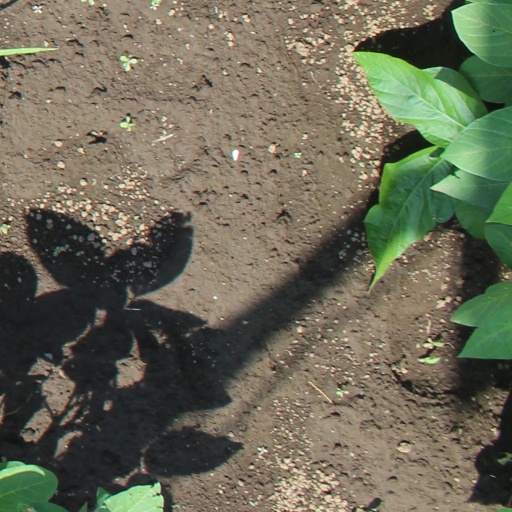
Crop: soybean